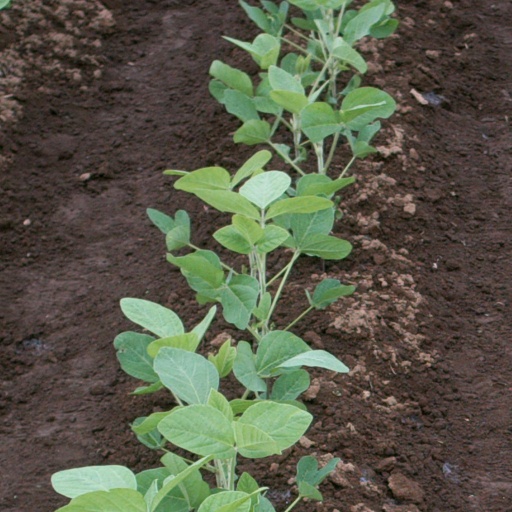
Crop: soybean